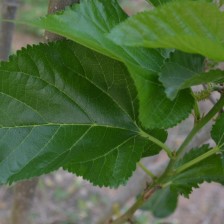
Variety: ChiangMaiBuriram60